George Bernard Shaw

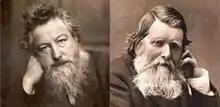
William Morris (left) and John Ruskin: important influences on Shaw's aesthetic views

In 1884 and 1885, through the influence of Archer, Shaw was engaged to write book and music criticism for London papers. When Archer resigned as art critic of "The World" in 1886, he secured the succession for Shaw. The two figures in the contemporary art world whose views Shaw most admired were William Morris and John Ruskin, and he sought to follow their precepts in his criticisms. Their emphasis on morality appealed to Shaw, who rejected the idea of art for art's sake, and insisted that all great art must be didactic.